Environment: real
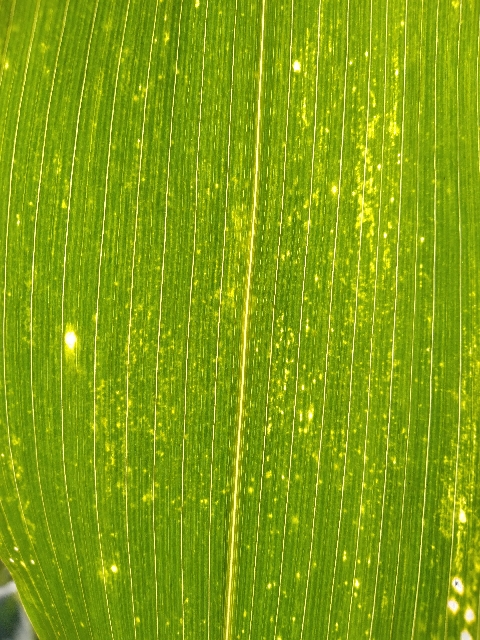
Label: lethal_necrosis